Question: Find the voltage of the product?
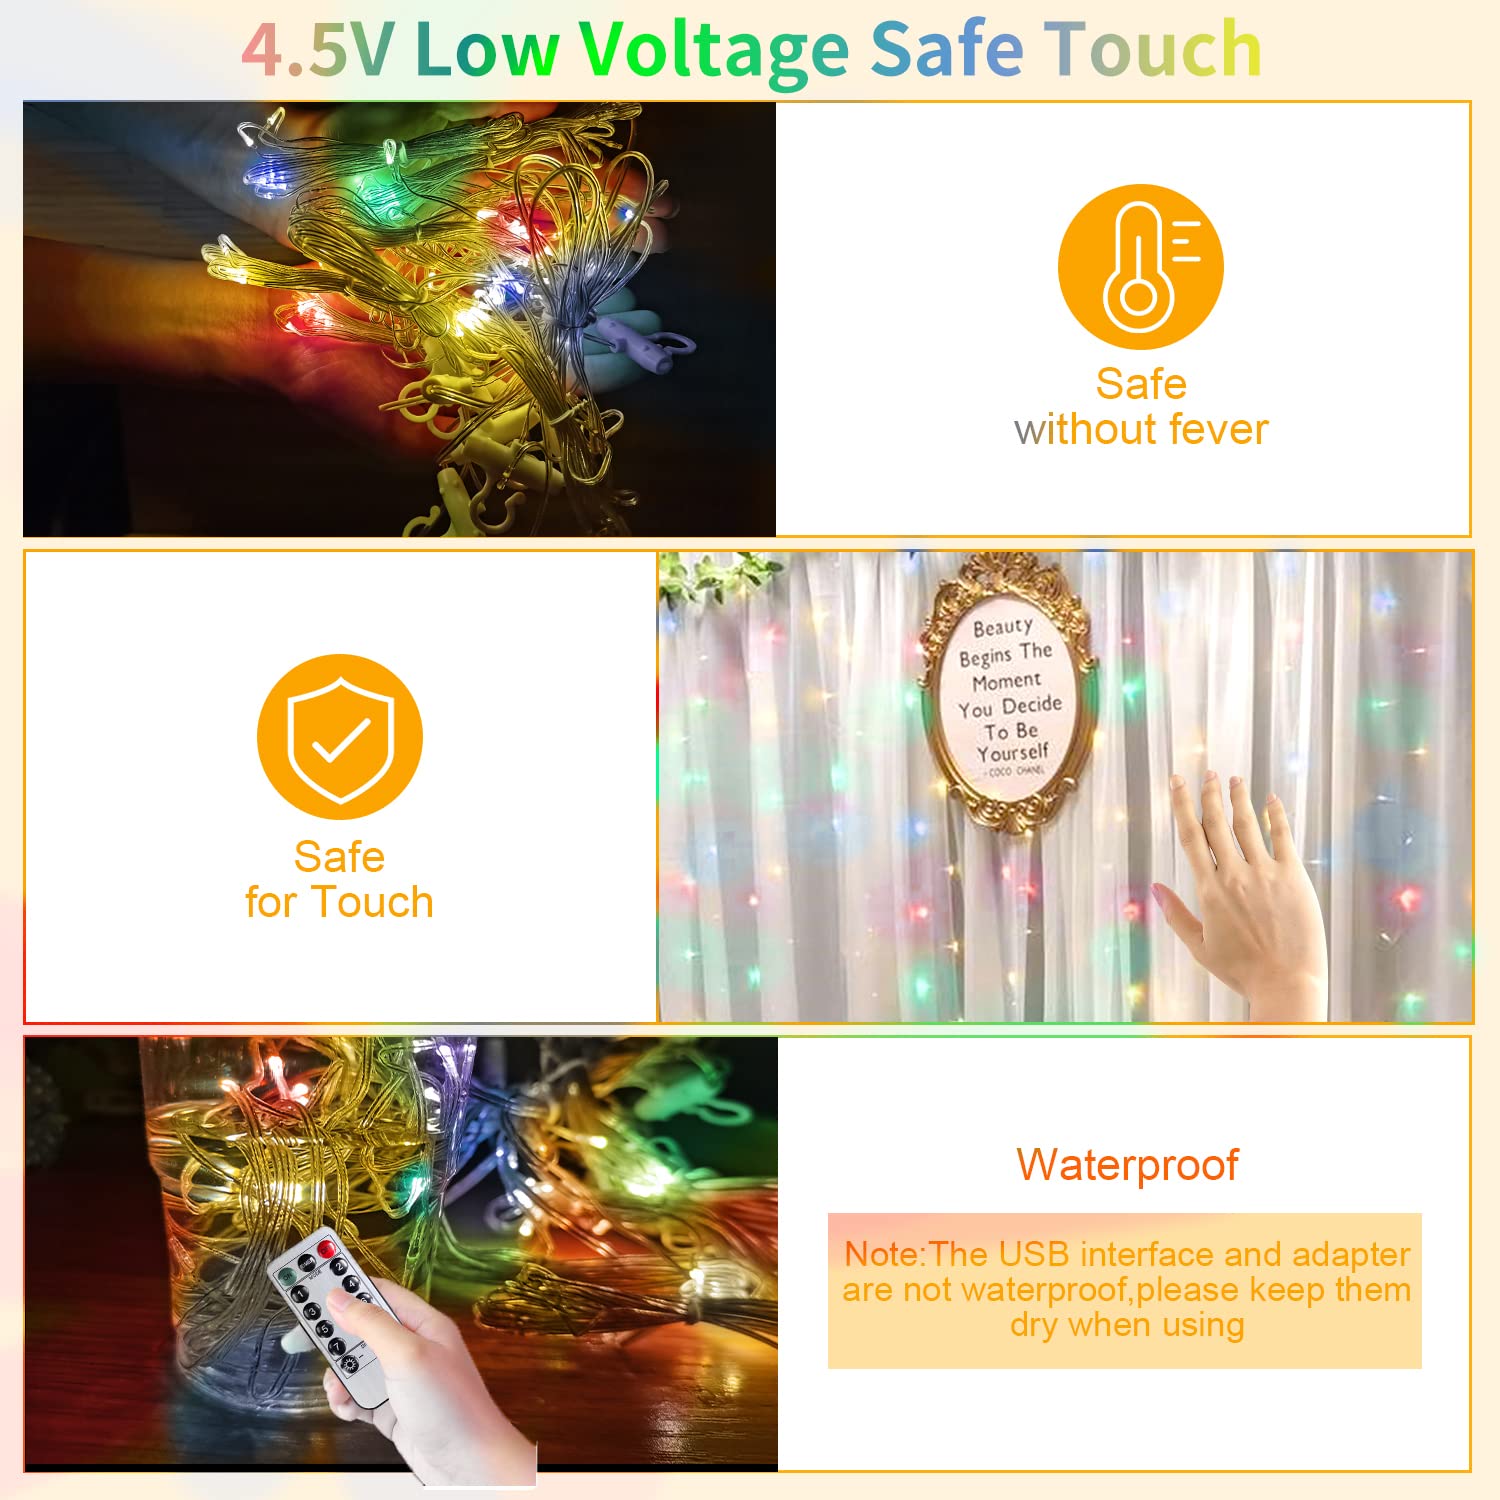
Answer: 4.5 volt